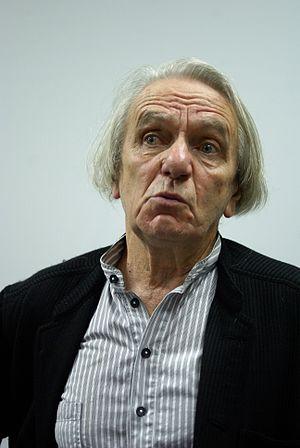
Jacques Rancière, né le 10 juin 1940 à Alger, est un philosophe français, qui travaille principalement sur la politique et l'esthétique, professeur à l'Université de Paris VIII. Il a été nommé Commandeur des Arts et des Lettres lors de la promotion 2016.